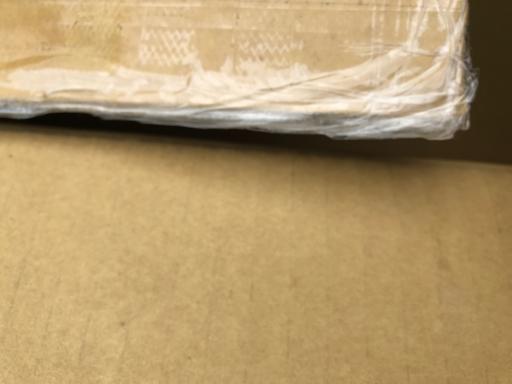
Label: cardboard